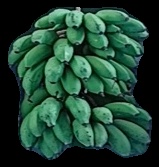
Variety: rasbale
Grade: grade2